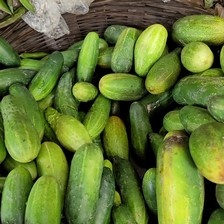
Label: cucumber